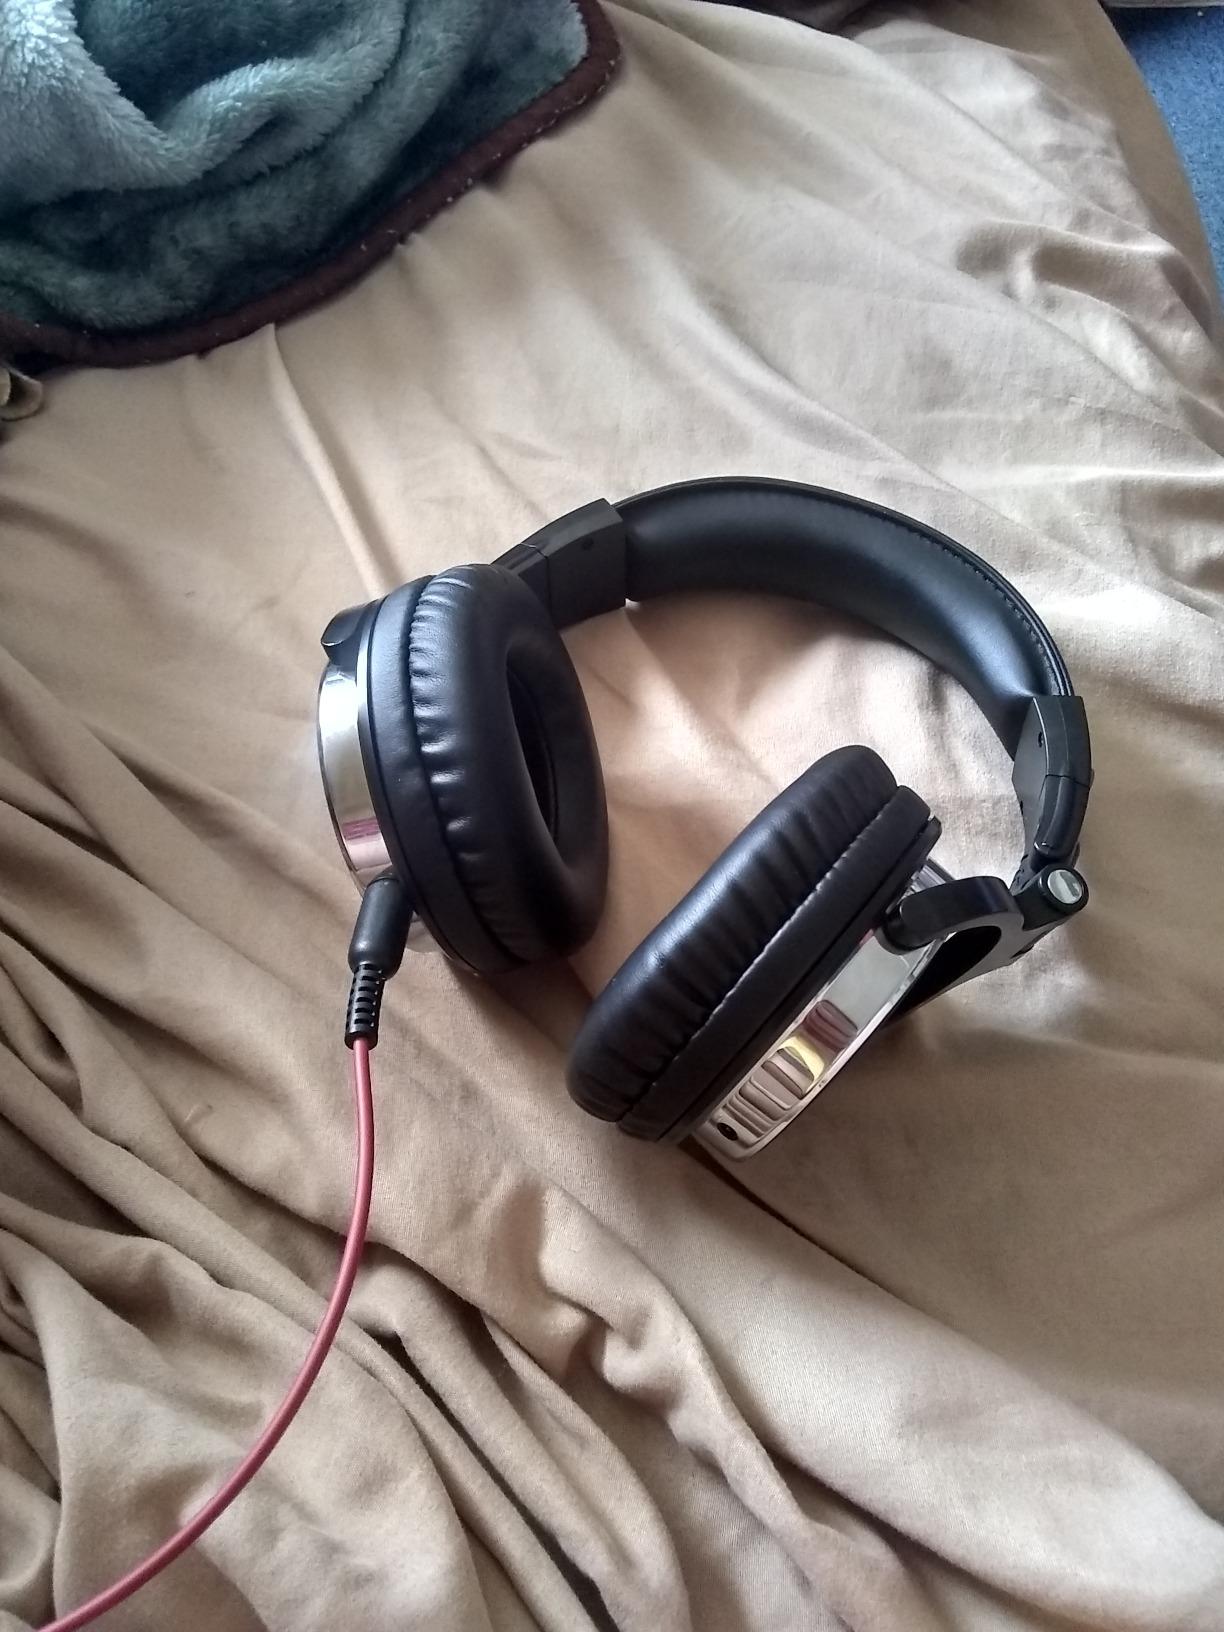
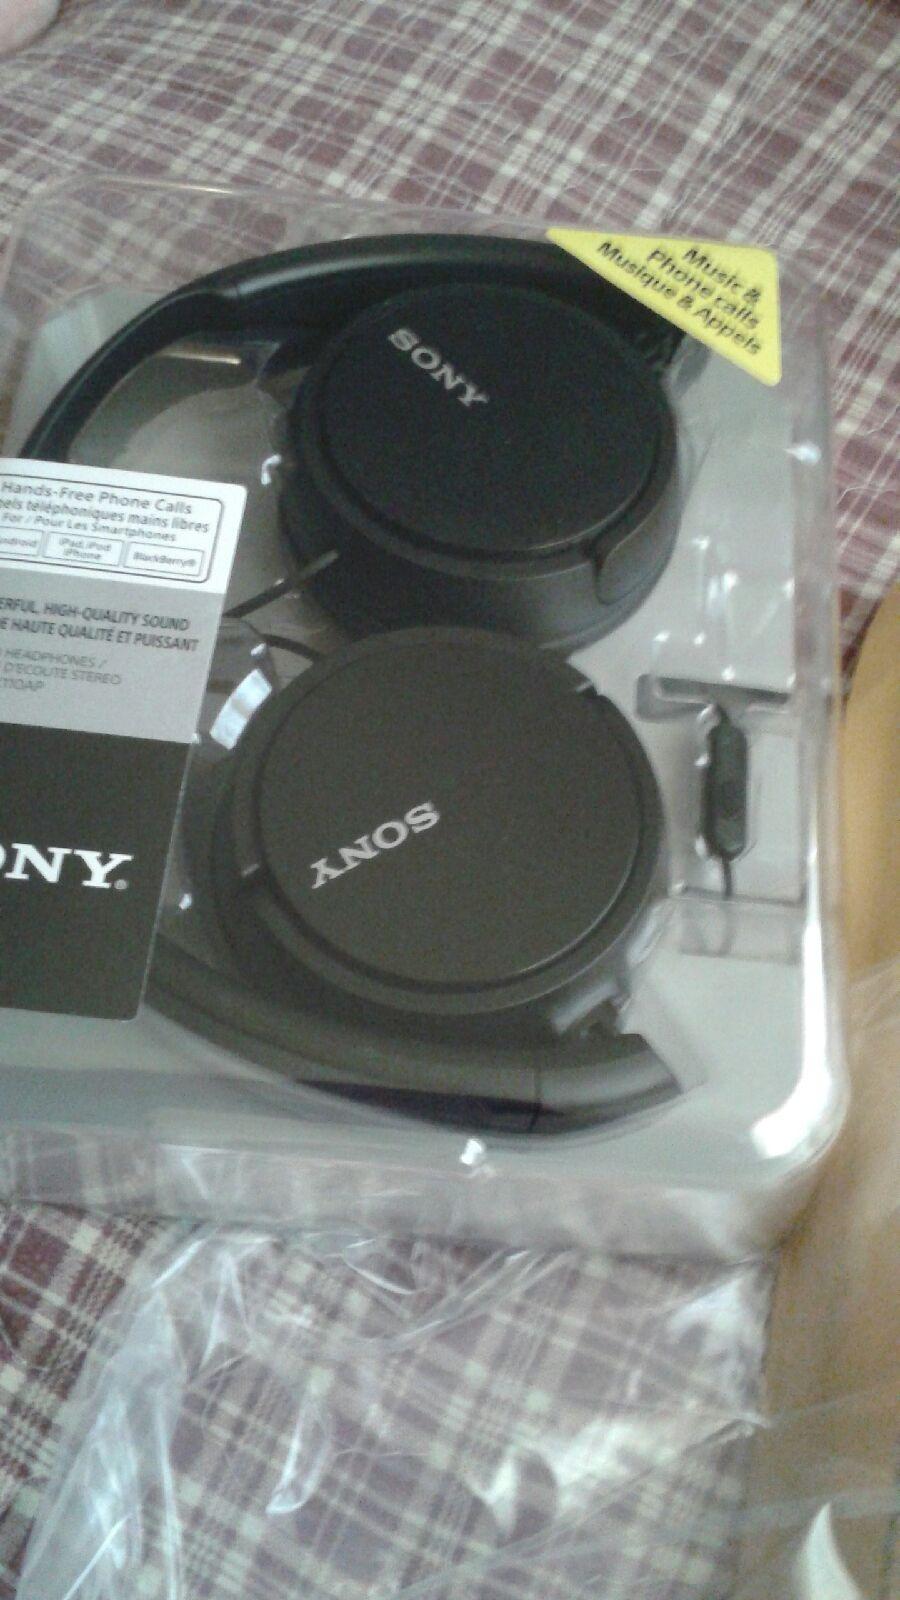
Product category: headphones
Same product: no